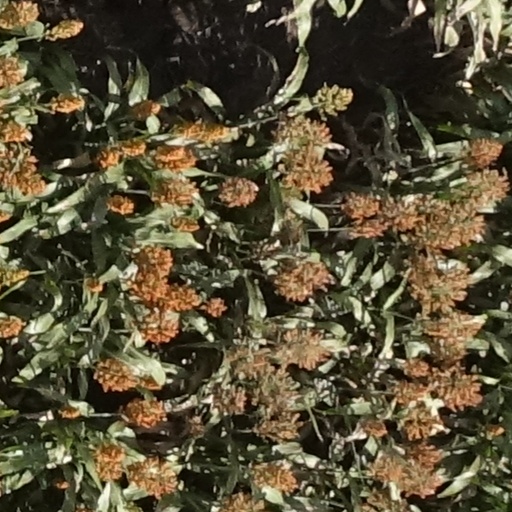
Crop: sorghum